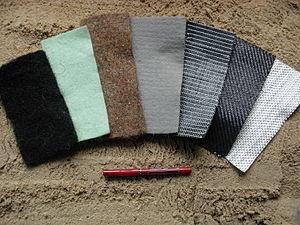
Un textile technique est un tricot, tissu, non-tissé, corde, tresse, etc., dont le toucher et l’aspect visuel ne sont pas primordiaux, constitués de fibres dites fibres techniques, ayant des caractéristiques choisies pour une ou des applications bien déterminées. En général, ce type de textile doit répondre à un cahier des charges strict imposé par le client, répondant à des normes précises.